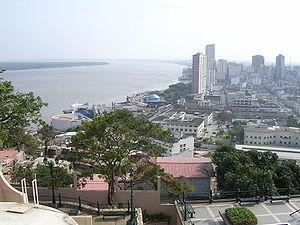
Le Río Guayas est un fleuve de l'ouest de l'Équateur qui coule dans la province du Guayas, à laquelle il donne son nom. Il se jette dans l'Océan Pacifique. Guayaquil, capitale économique du pays, se trouve sur son cours.
L’Équateur, en forme longue la république d'Équateur ou république de l'Équateur, est un pays d'Amérique du Sud, frontalier du Pérou au sud et à l'est et de la Colombie au nord-nord-est, baigné à l'ouest par l'océan Pacifique. Ses habitants sont appelés les Équatoriens. Sa superficie est de 283 520 km², partagée en trois grandes régions : la côte du Pacifique, où se trouve la ville de Guayaquil, la partie andine du pays, où se trouve la capitale et la principale ville du pays, Quito, et l'Amazonie équatorienne, dans l'est du pays. Les deux premières de ces régions concentrent l'essentiel de la population et de l'activité économique du pays, tandis que la partie amazonienne, moins peuplée, recèle des ressources significatives en hydrocarbures, ainsi qu'une biodiversité extrêmement importante. À ces trois régions continentales, il faut ajouter une région insulaire formée par les îles Galápagos, situées dans l'océan Pacifique à un millier de kilomètres à l'ouest de la côte.